Télé Lumière

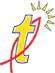
Télé Lumière logo

Télé Lumière meaning the "Television of Light" was founded in 1991 by a group of lay people: Late Charles Helou, a former President of Lebanon, Brother Nour, Jack Kallassi, Late George Frem (ex. MP and minister), George Moawad, Rola and Sana Nassar, Dr. Antoine Saad and Christiane Debbaneh.